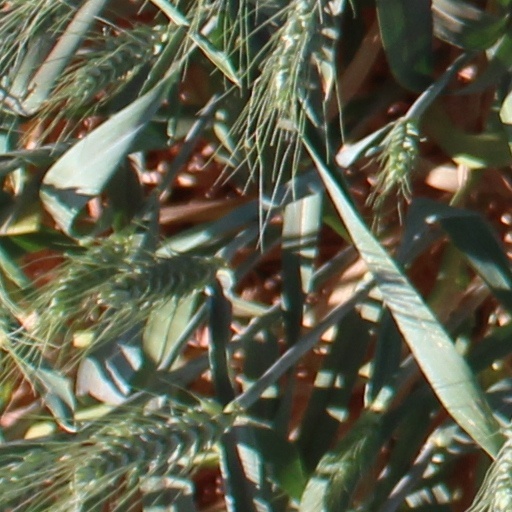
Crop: wheat